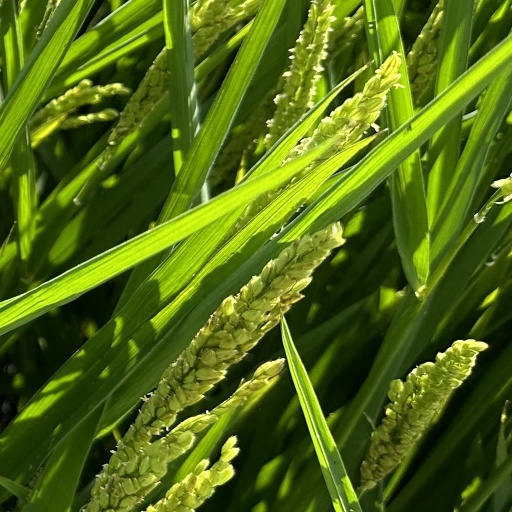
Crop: rice